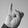
ASL letter: I